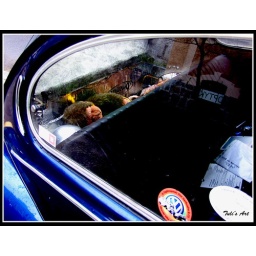
Monkey is sleeping in the car